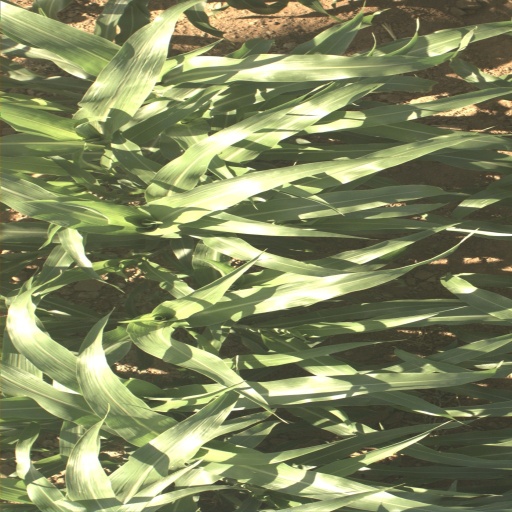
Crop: sorghum